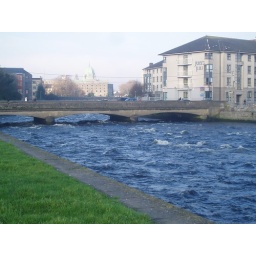
water under the bridge